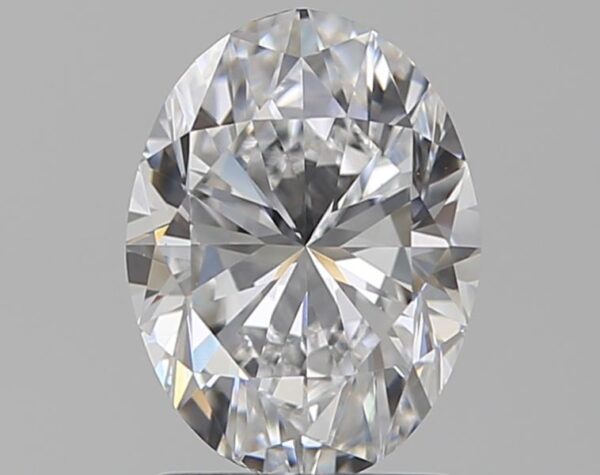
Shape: oval
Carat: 1.5
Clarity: VS1
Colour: D
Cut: GD
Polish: EX
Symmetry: VG
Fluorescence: N
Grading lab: GIA
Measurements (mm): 8.59 x 6.42 x 4.24